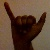
The image shows a hand gesture representing the letter 'Y' in Indian Sign Language.